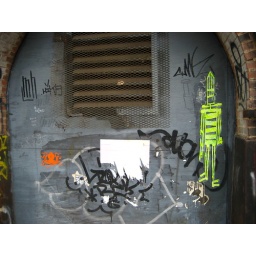
Found this door walking near Brooklyn Bridge.